BASIC interpreter

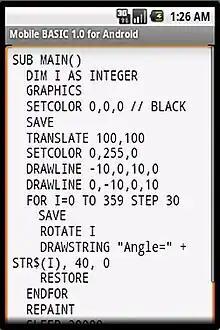
Mobile BASIC for Android

Many BASIC interpreters are now available for smartphones and tablets via the Apple App Store, or Google Play store for Android.